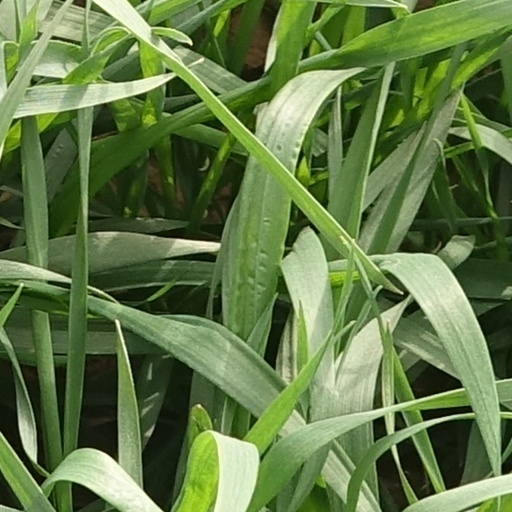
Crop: wheat